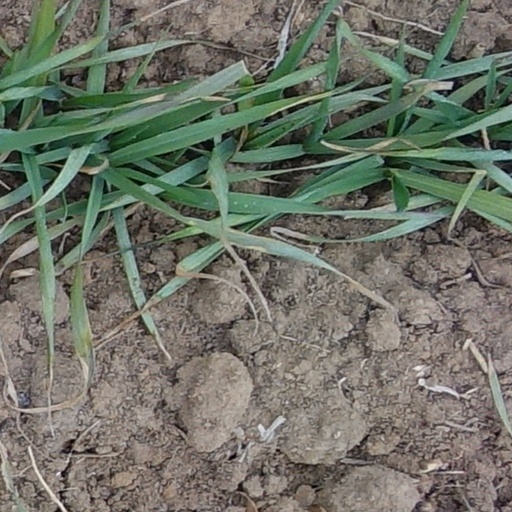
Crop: wheat